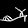
Label: Sandal